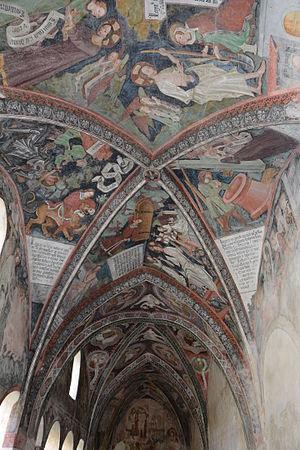
Maître Lienhart Scherhauff, plus connu sous le nom Leonhard von Brixen, est un peintre et sculpteur du gothique tardif, à la tête d'un atelier à Bressanone, documenté entre 1438 et 1475-1476. Il est actif entre 1453 et 1473 et a fondé une « école de Bressanone ». Tout en étant un artiste plutôt conservateur et ignorant des nouveaux développements apportés dans la région par Hans Multscher et Michael Pacher, il était populaire à son époque grâce à ses peintures délicates et colorées.